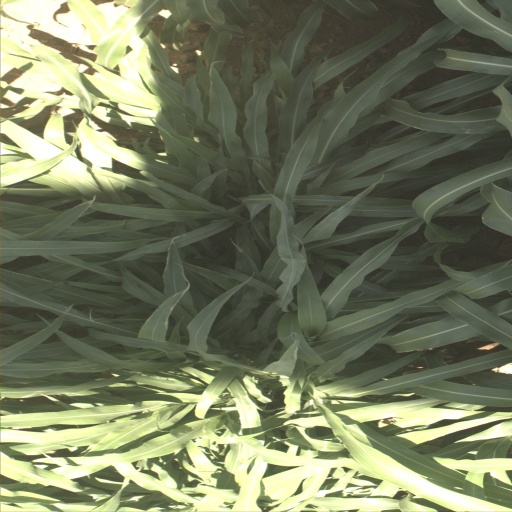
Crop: sorghum